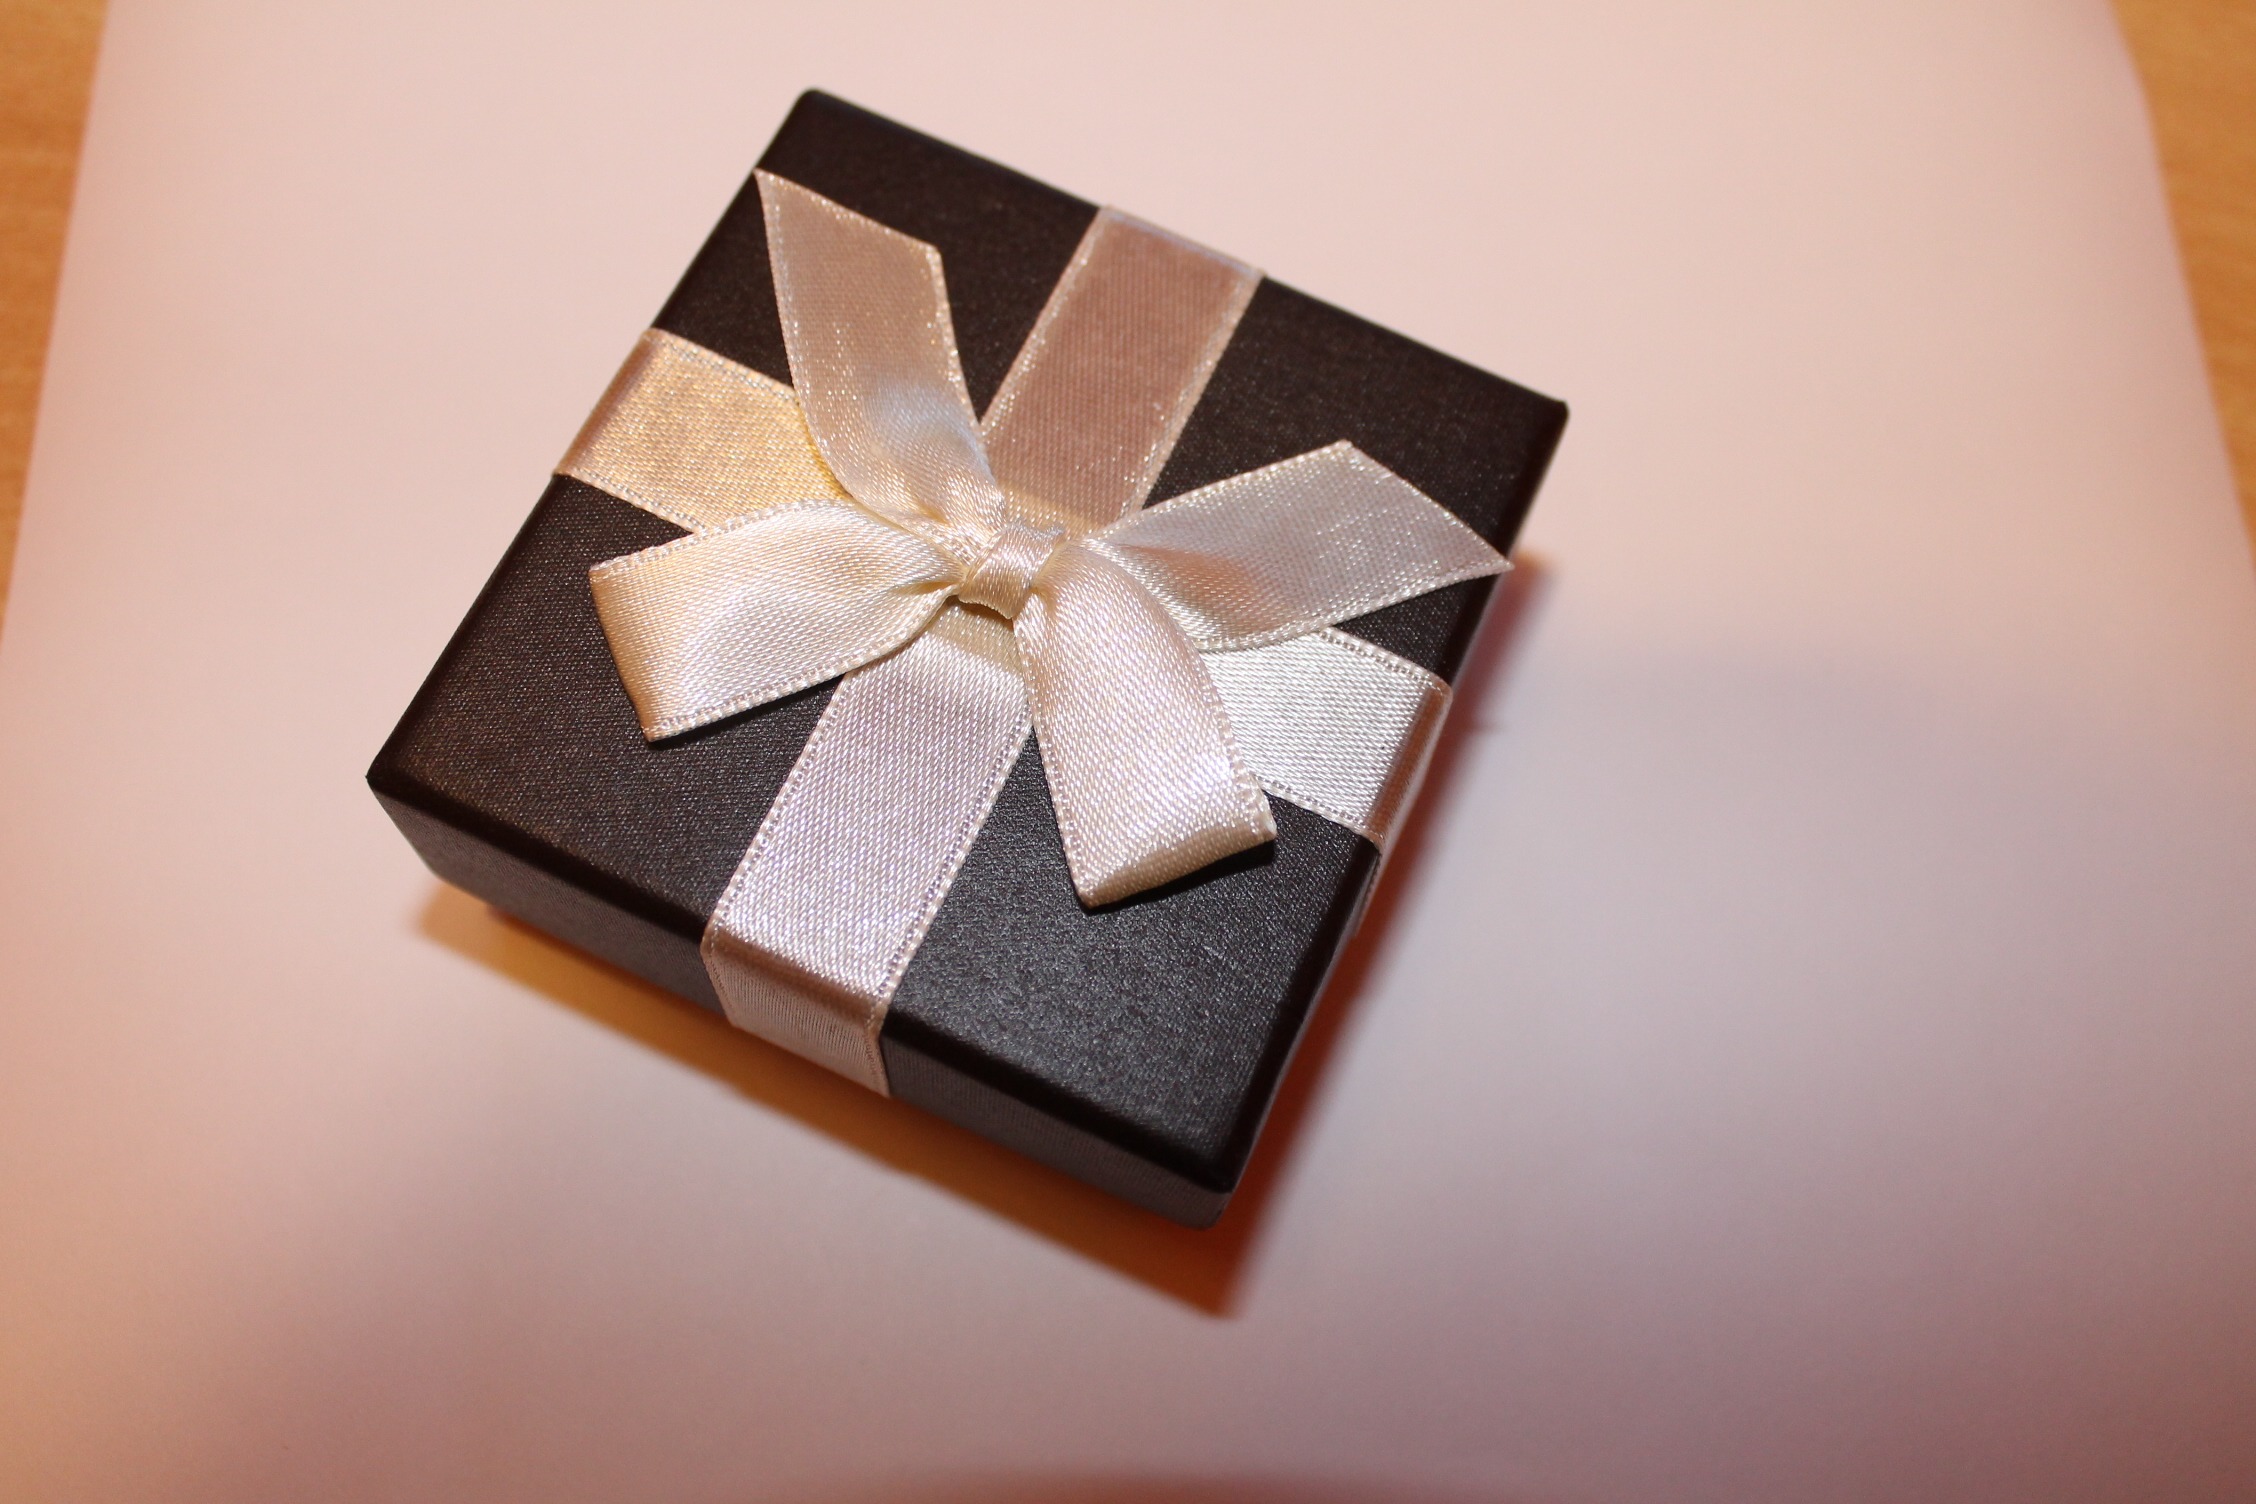
gift, box, paper, art, case, organ, packaging, loop, gift packaging, gift box, jewel case, keepsake box